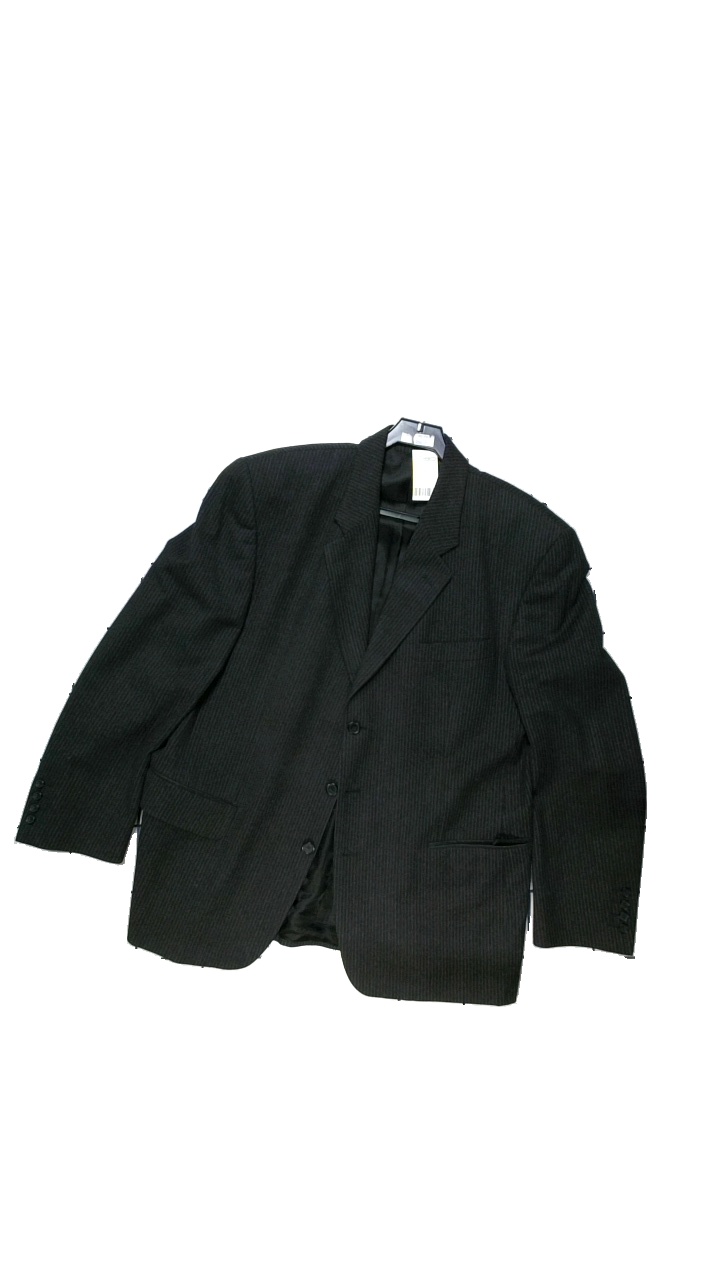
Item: Blazer (Men)
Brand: Lloyds
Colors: Grey
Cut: Regular
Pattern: Striped
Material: Ull 60% Polyester 38% Elastan 2%
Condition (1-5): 4
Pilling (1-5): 4
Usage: Reuse
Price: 100-150